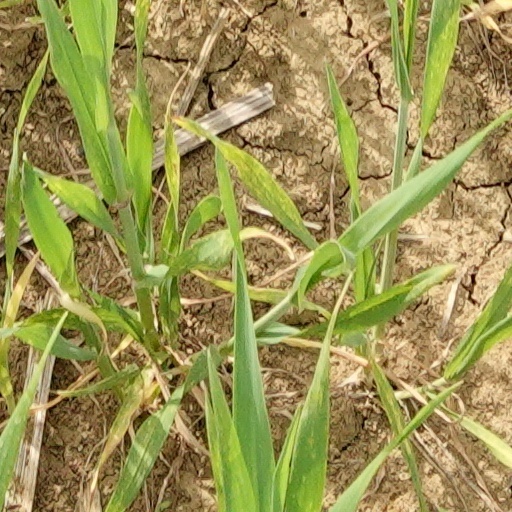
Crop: wheat